Polar Studios

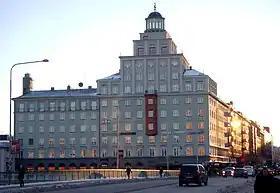
The cinema building as seen from the Sankt Eriksbron, 2010

Polar Studios was a recording studio in Stockholm, Sweden, which operated from 1978 through 2004. The studio was formed by ABBA musicians Björn Ulvaeus and Benny Andersson and the band's manager Stig Anderson, owner of the Polar Music recording label.